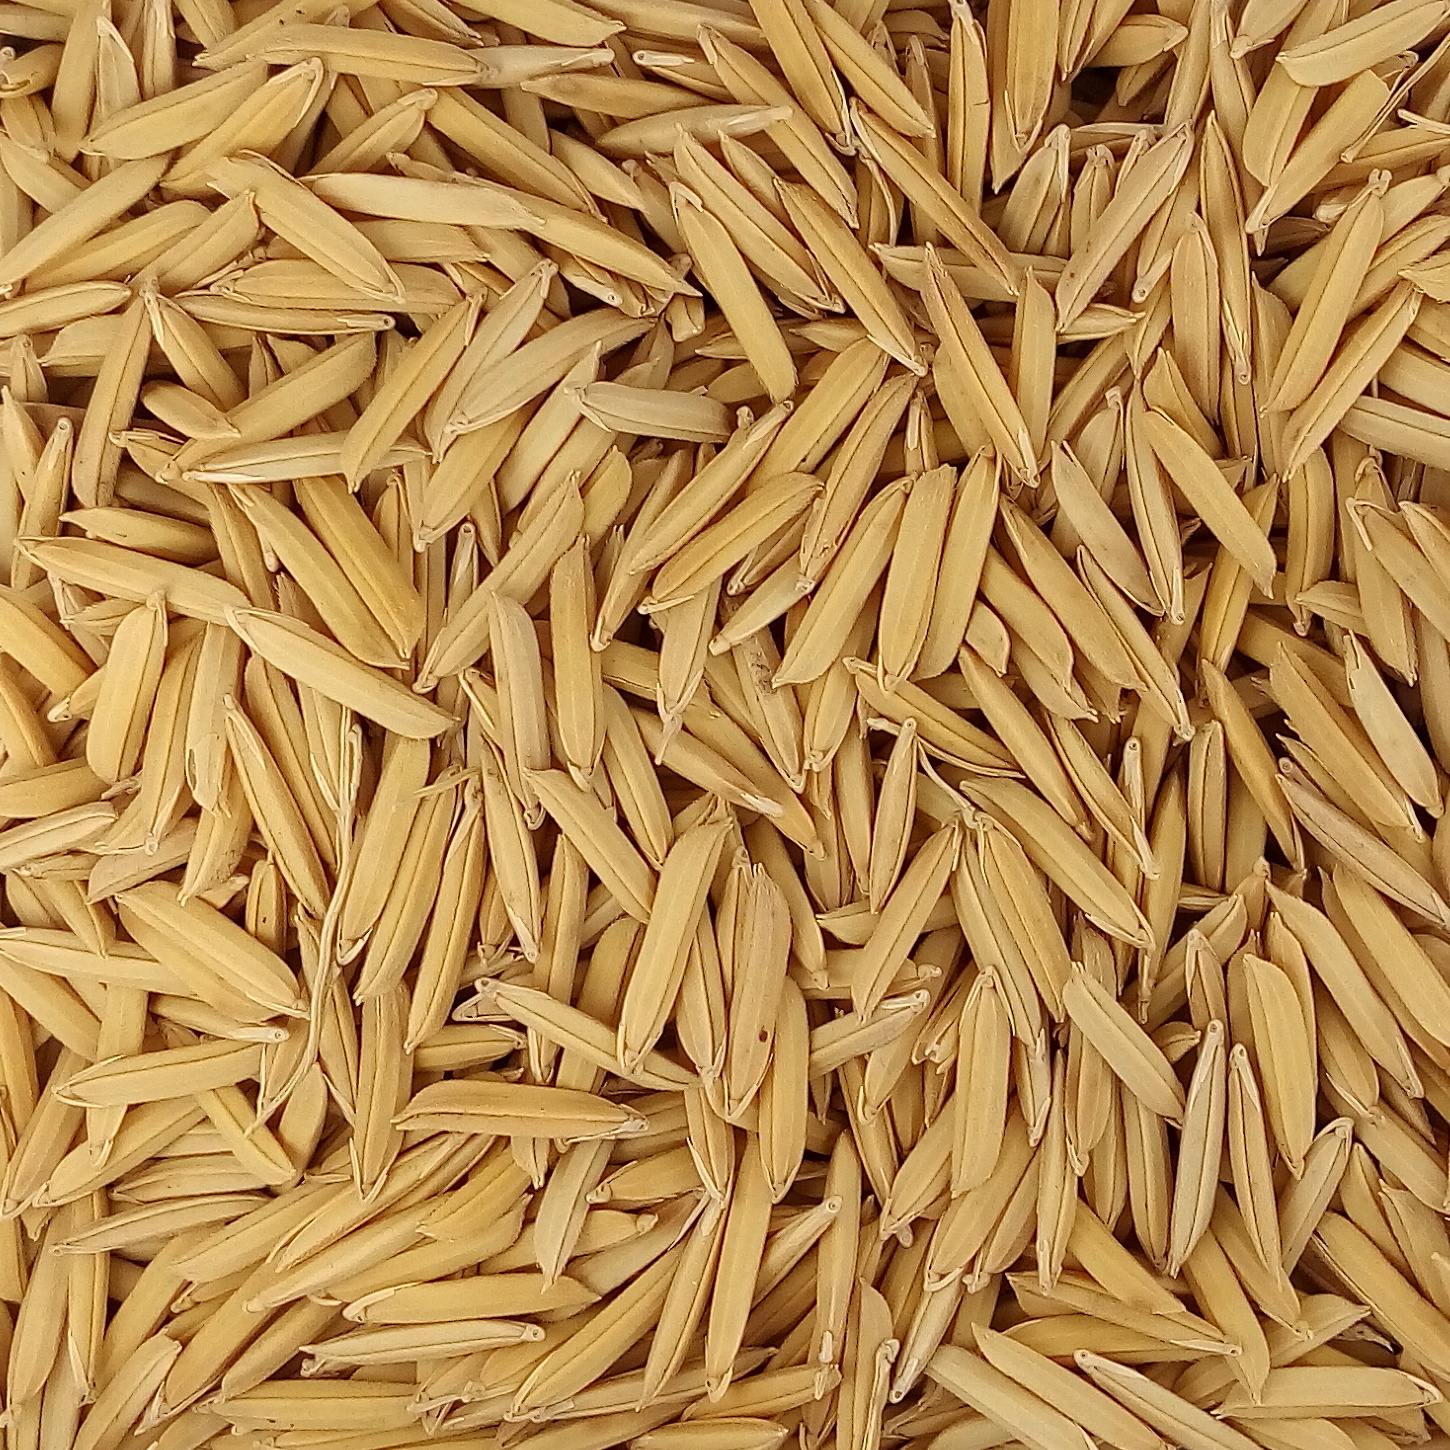
Rice seed variety: 1509